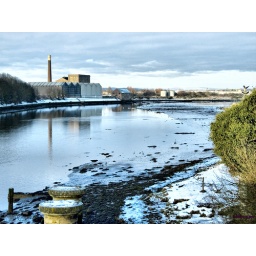
Guardbridge Paper Mill shot from the road bridge with the old bridge ruins in the foreground